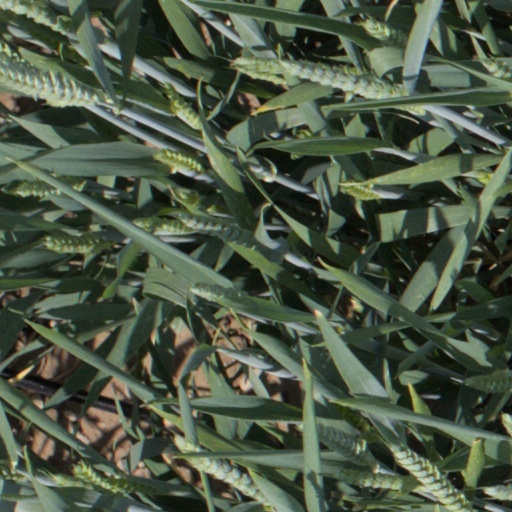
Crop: wheat